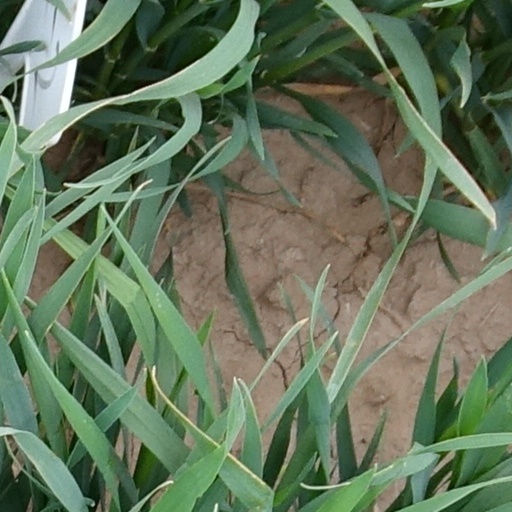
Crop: wheat